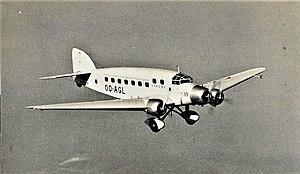
Le Savoia-Marchetti S.73 était un avion de transport civil trimoteur élaboré par la société Savoia-Marchetti à partir de 1934.